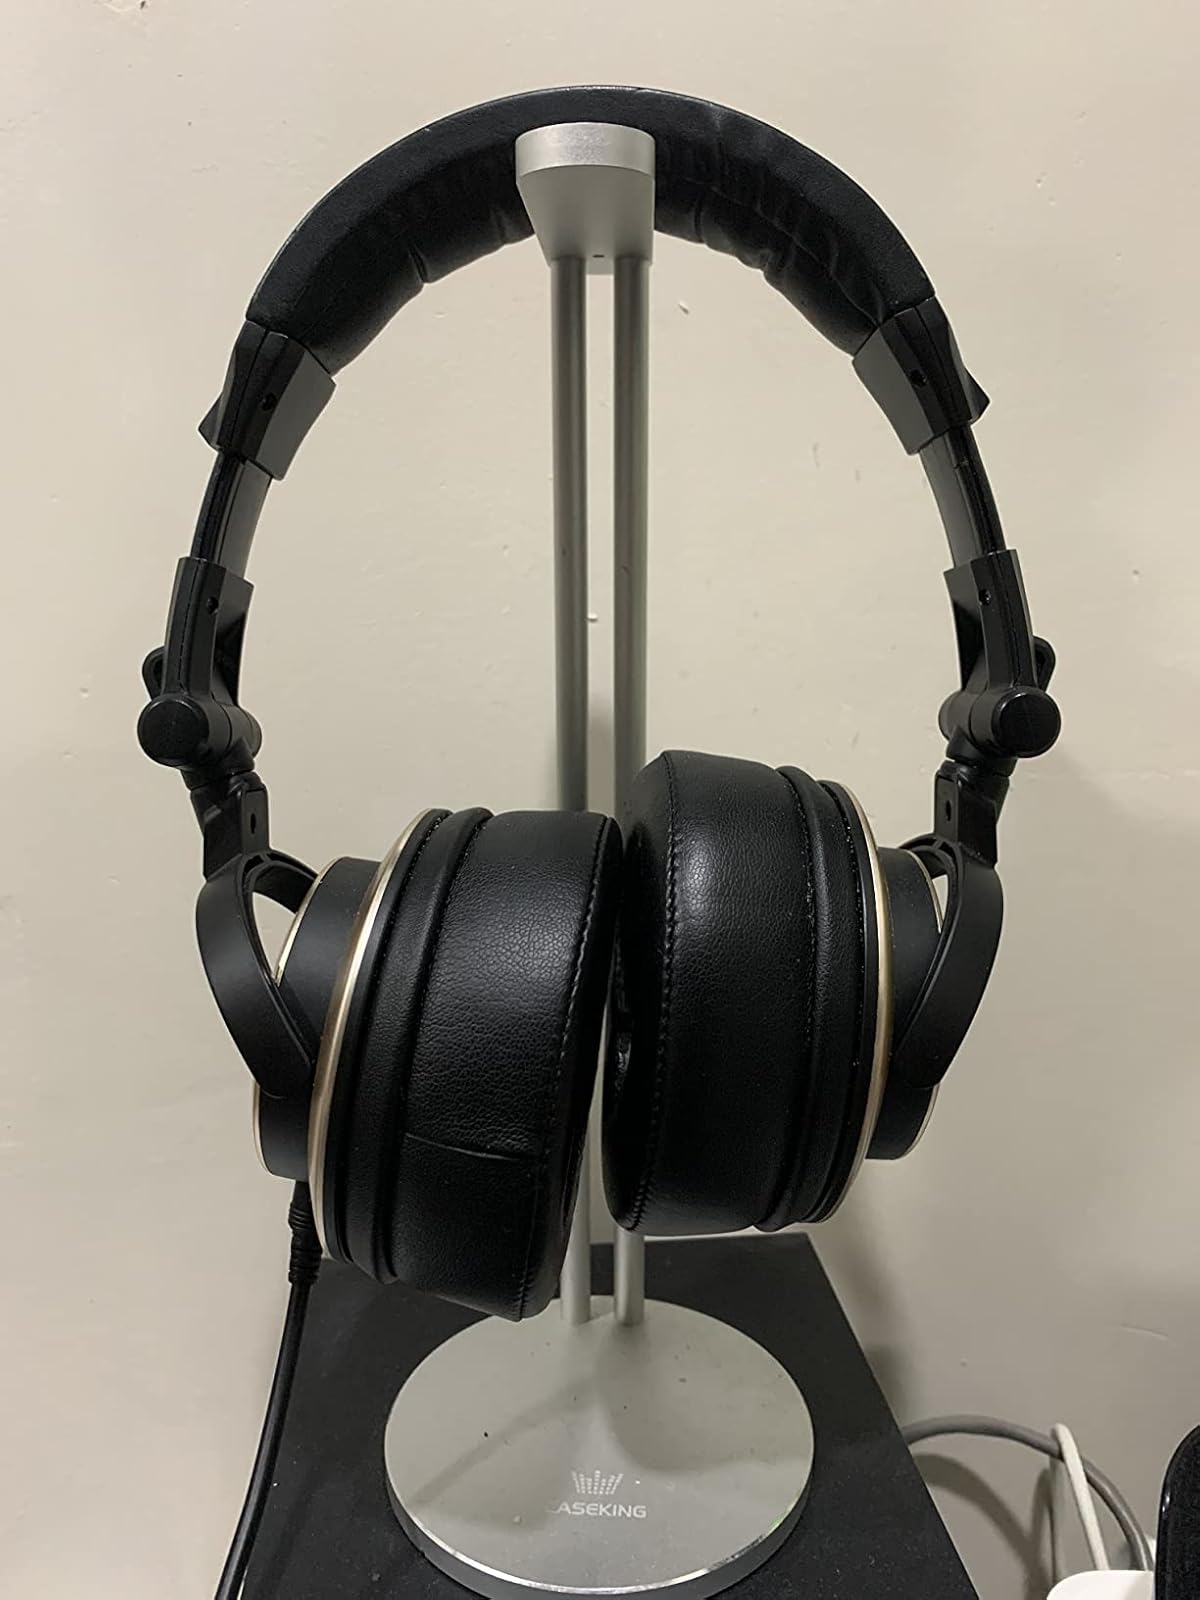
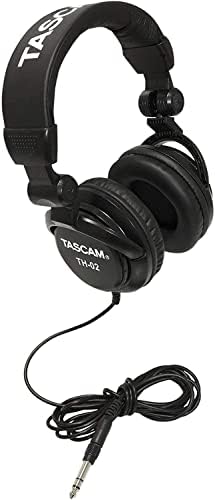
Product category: headphones
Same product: no